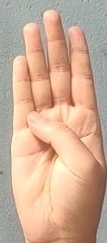
ASL sign: B